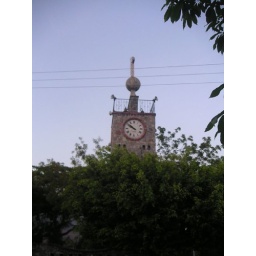
clock tower in Zihuatanejo